Battle of Brandywine

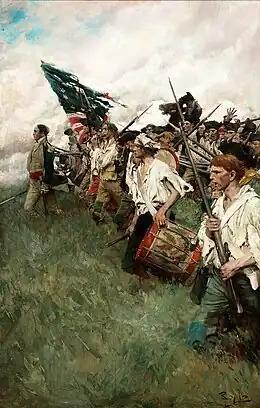
"Nation Makers" by Howard Pyle depicts a scene from the battle. The painting hangs in the Brandywine River Museum.

The official British casualty list detailed 587 casualties: 93 killed (eight officers, seven sergeants and 78 rank and file); 488 wounded (49 officers, 40 sergeants, four drummers and 395 rank and file); and six rank and file missing unaccounted for. Only 40 of the British Army's casualties were Hessians. Historian Thomas J. McGuire writes that, "American estimates of British losses run as high as 2,000, based on distant observation and sketchy, unreliable reports".